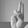
ASL letter: U